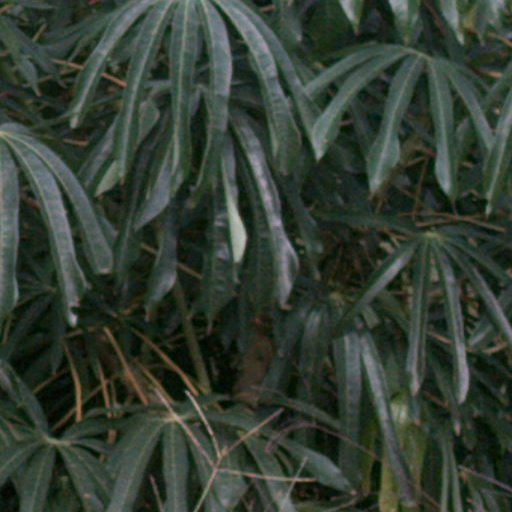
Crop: cassava